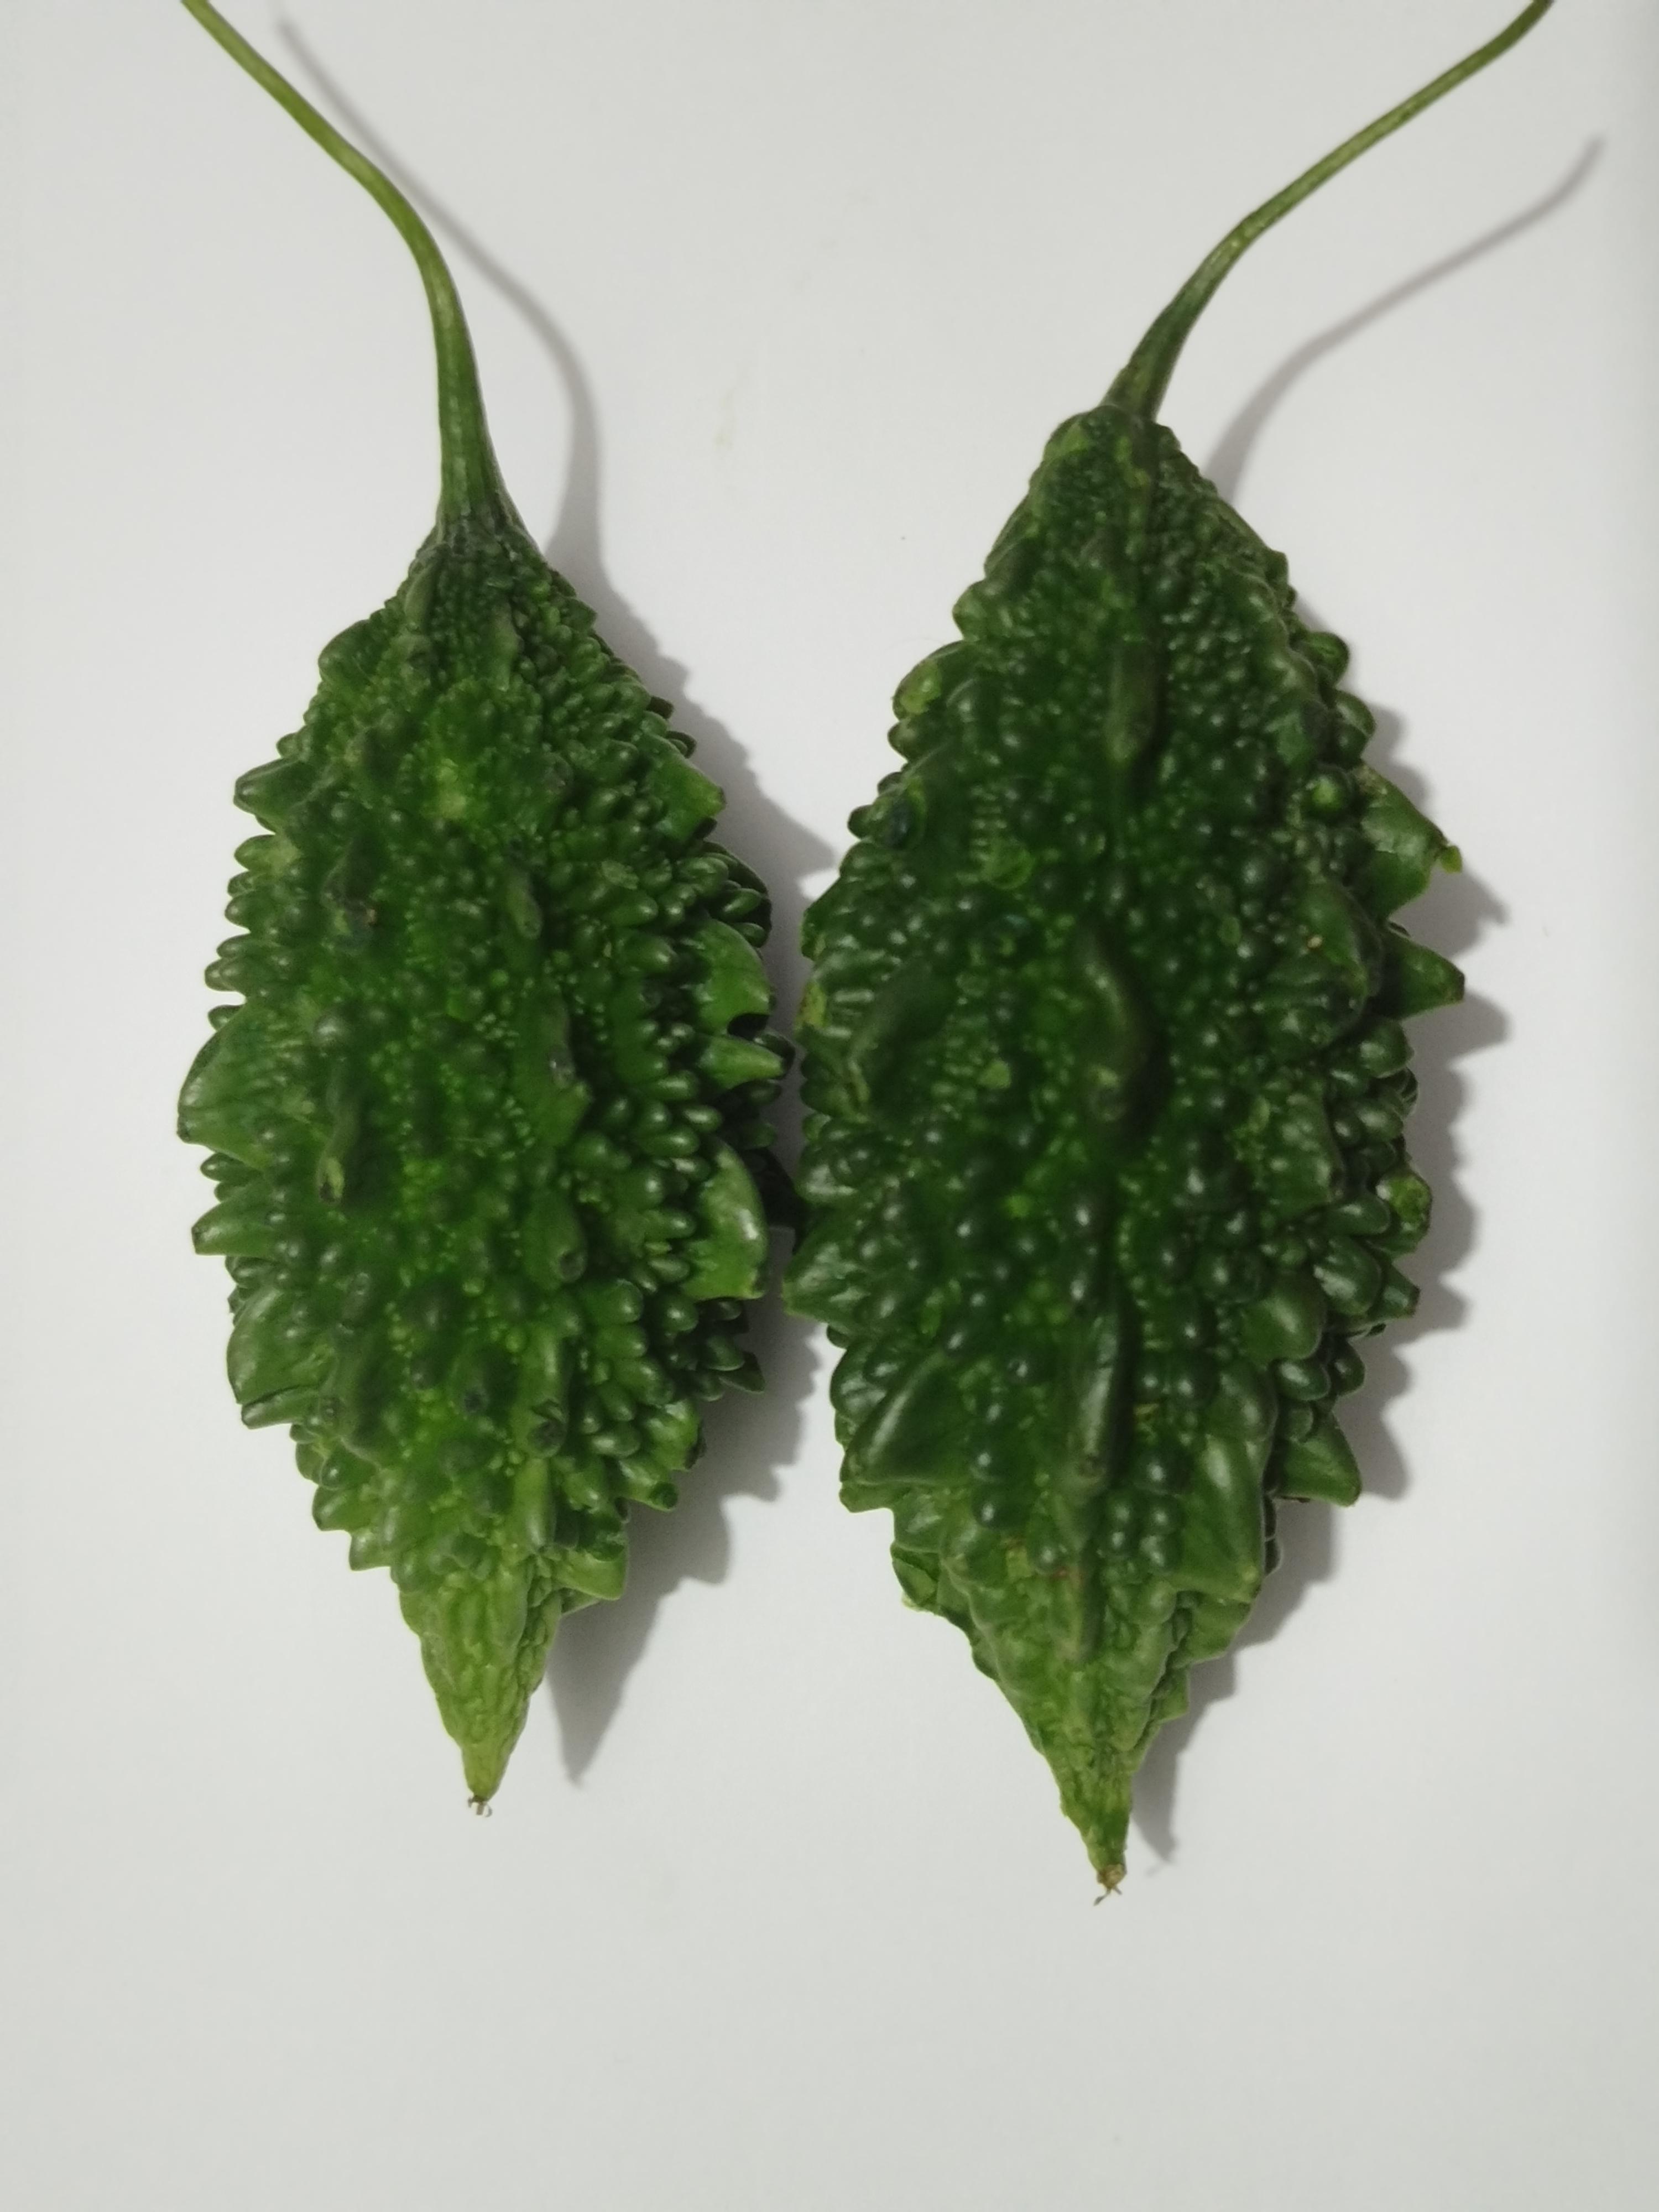
Label: Bitter melon